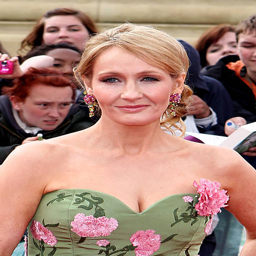
novelist attends the world premiere .